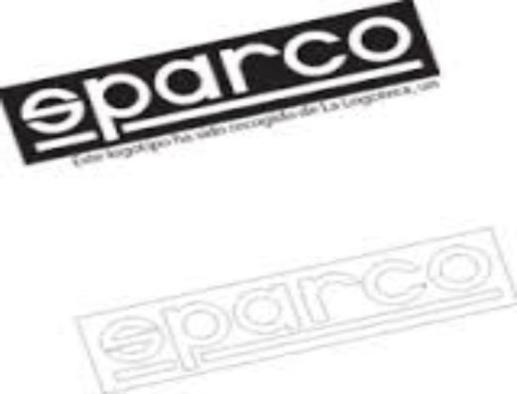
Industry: Clothes